Hotspot (geology)

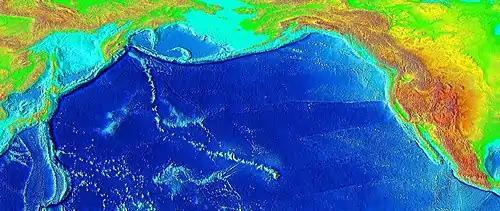
Over millions of years, the Pacific plate has moved over the Hawaii hotspot, creating a trail of underwater mountains that stretches across the Pacific.

The joint mantle plume/hotspot hypothesis originally envisaged the feeder structures to be fixed relative to one another, with the continents and seafloor drifting overhead. The hypothesis thus predicts that time-progressive chains of volcanoes are developed on the surface. Examples include Yellowstone, which lies at the end of a chain of extinct calderas, which become progressively older to the west. Another example is the Hawaiian archipelago, where islands become progressively older and more deeply eroded to the northwest.